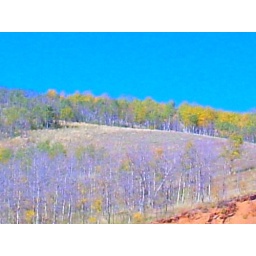
Looking north toward Jefferson lake. Most of the trees near the road have lost their foliage.